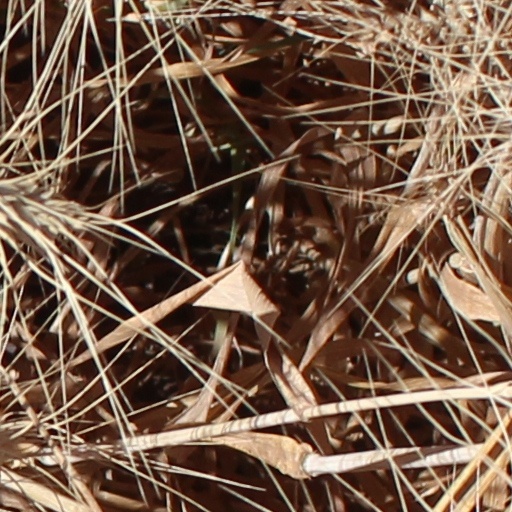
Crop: wheat